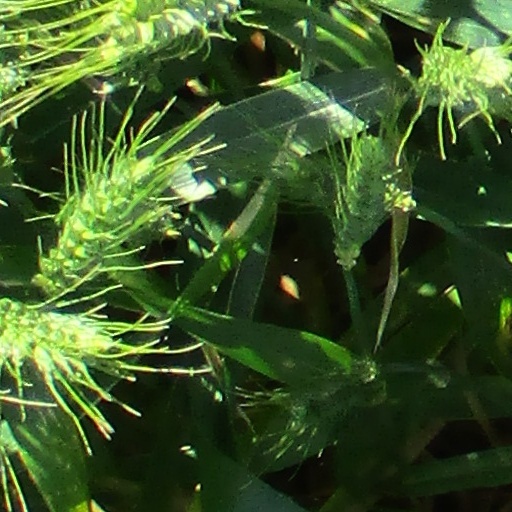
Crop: wheat